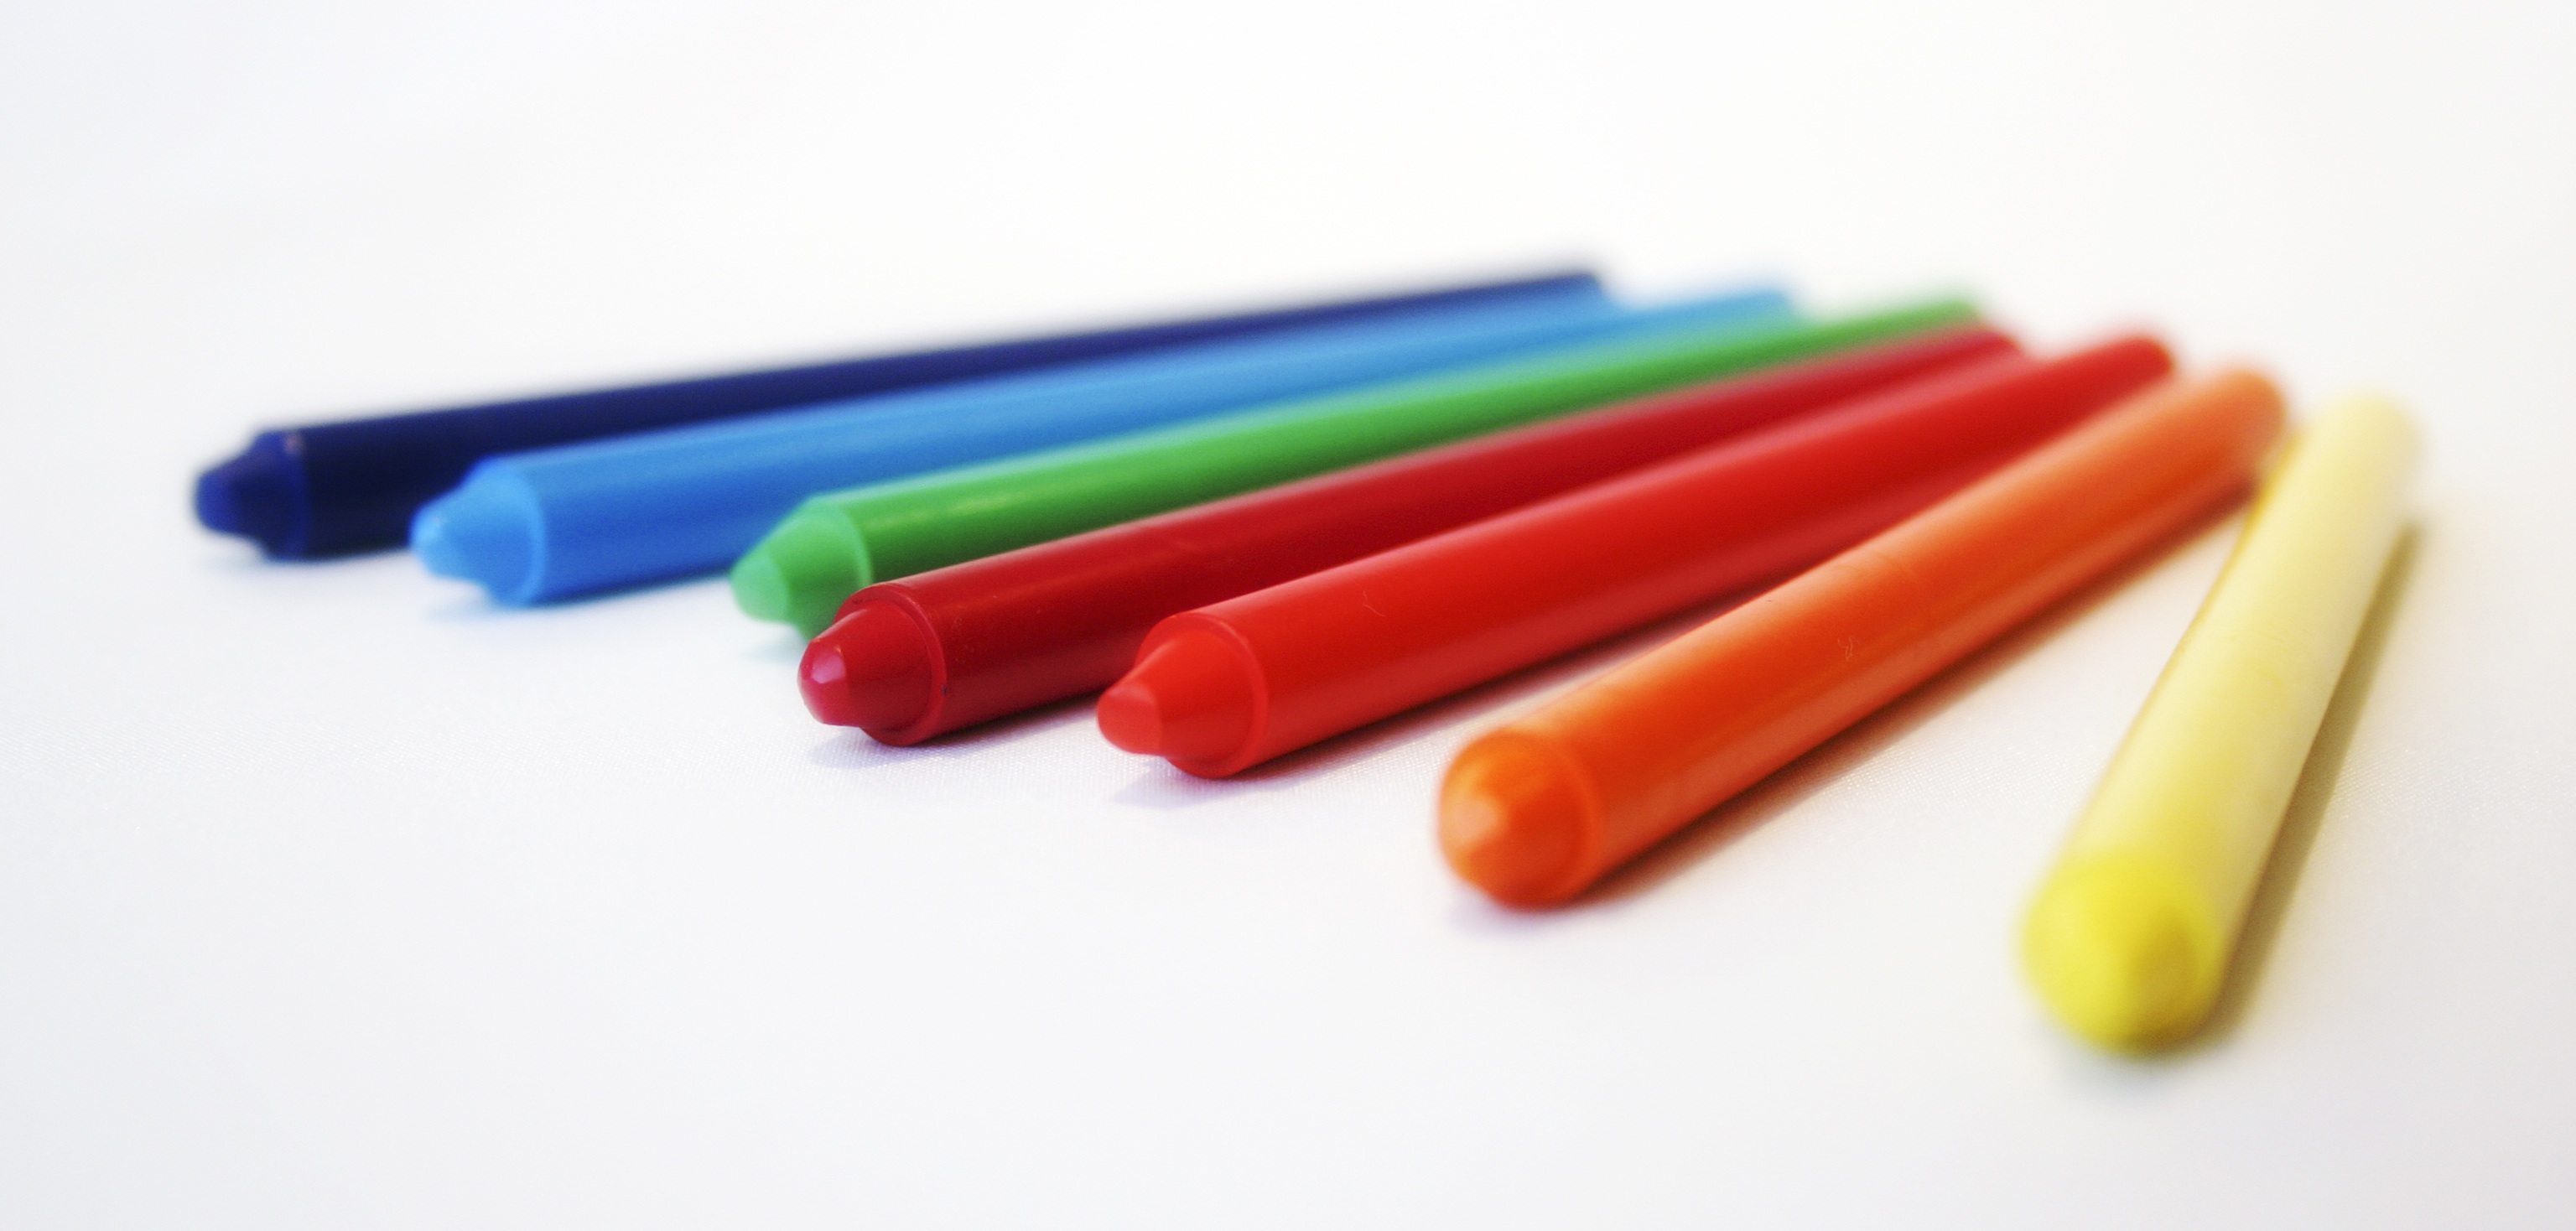
pencil, pen, crayon, school, colored pencils, school supplies, ball pen